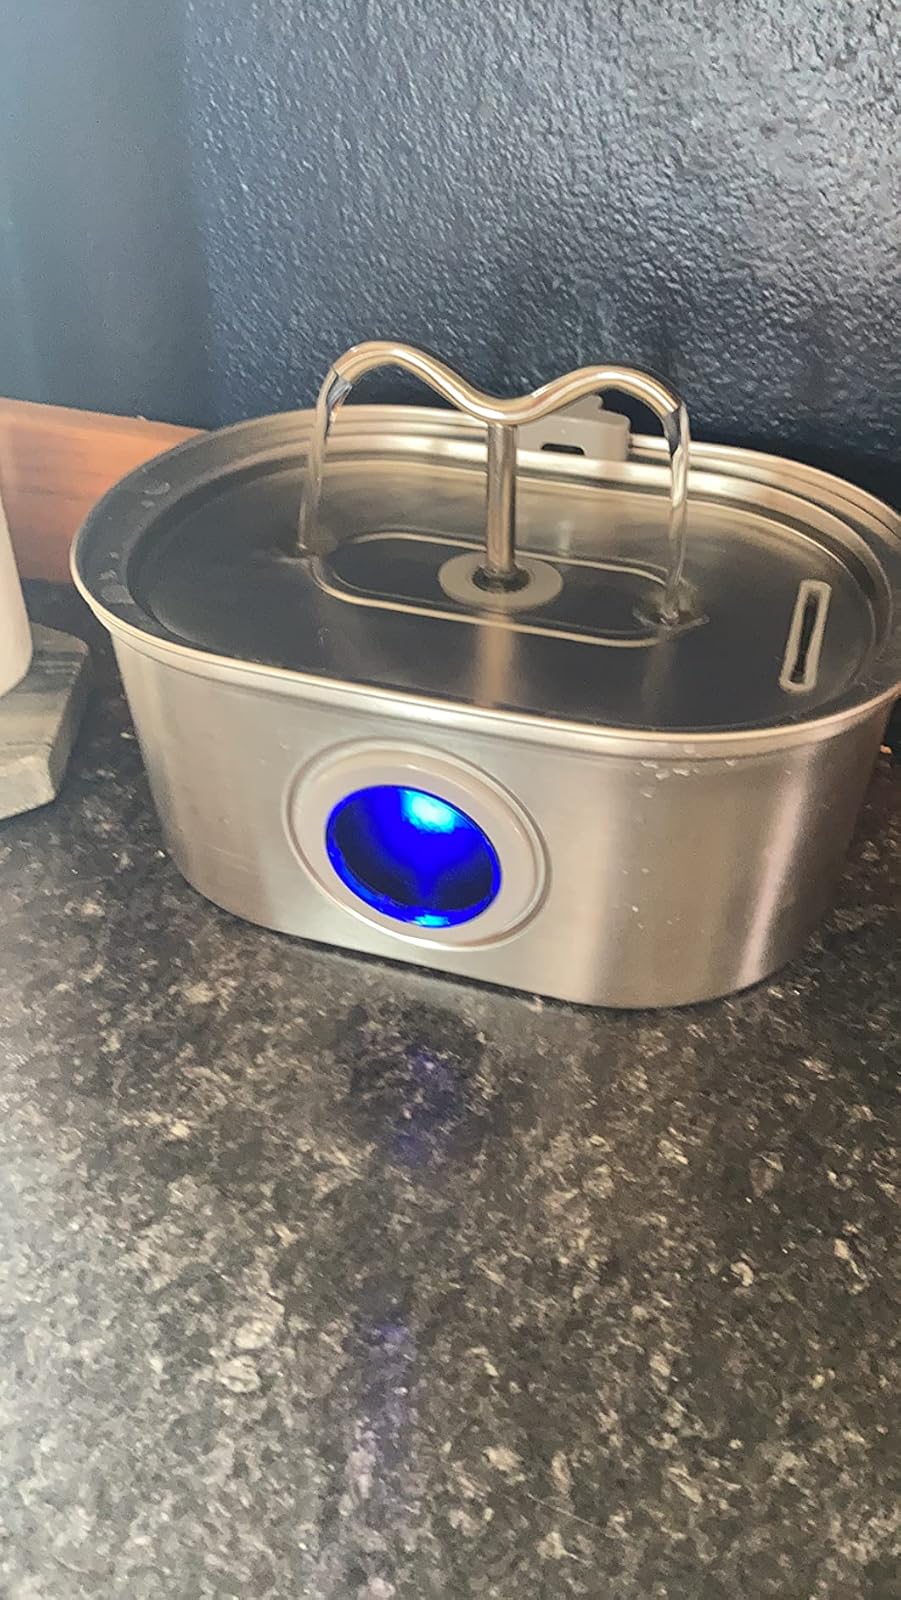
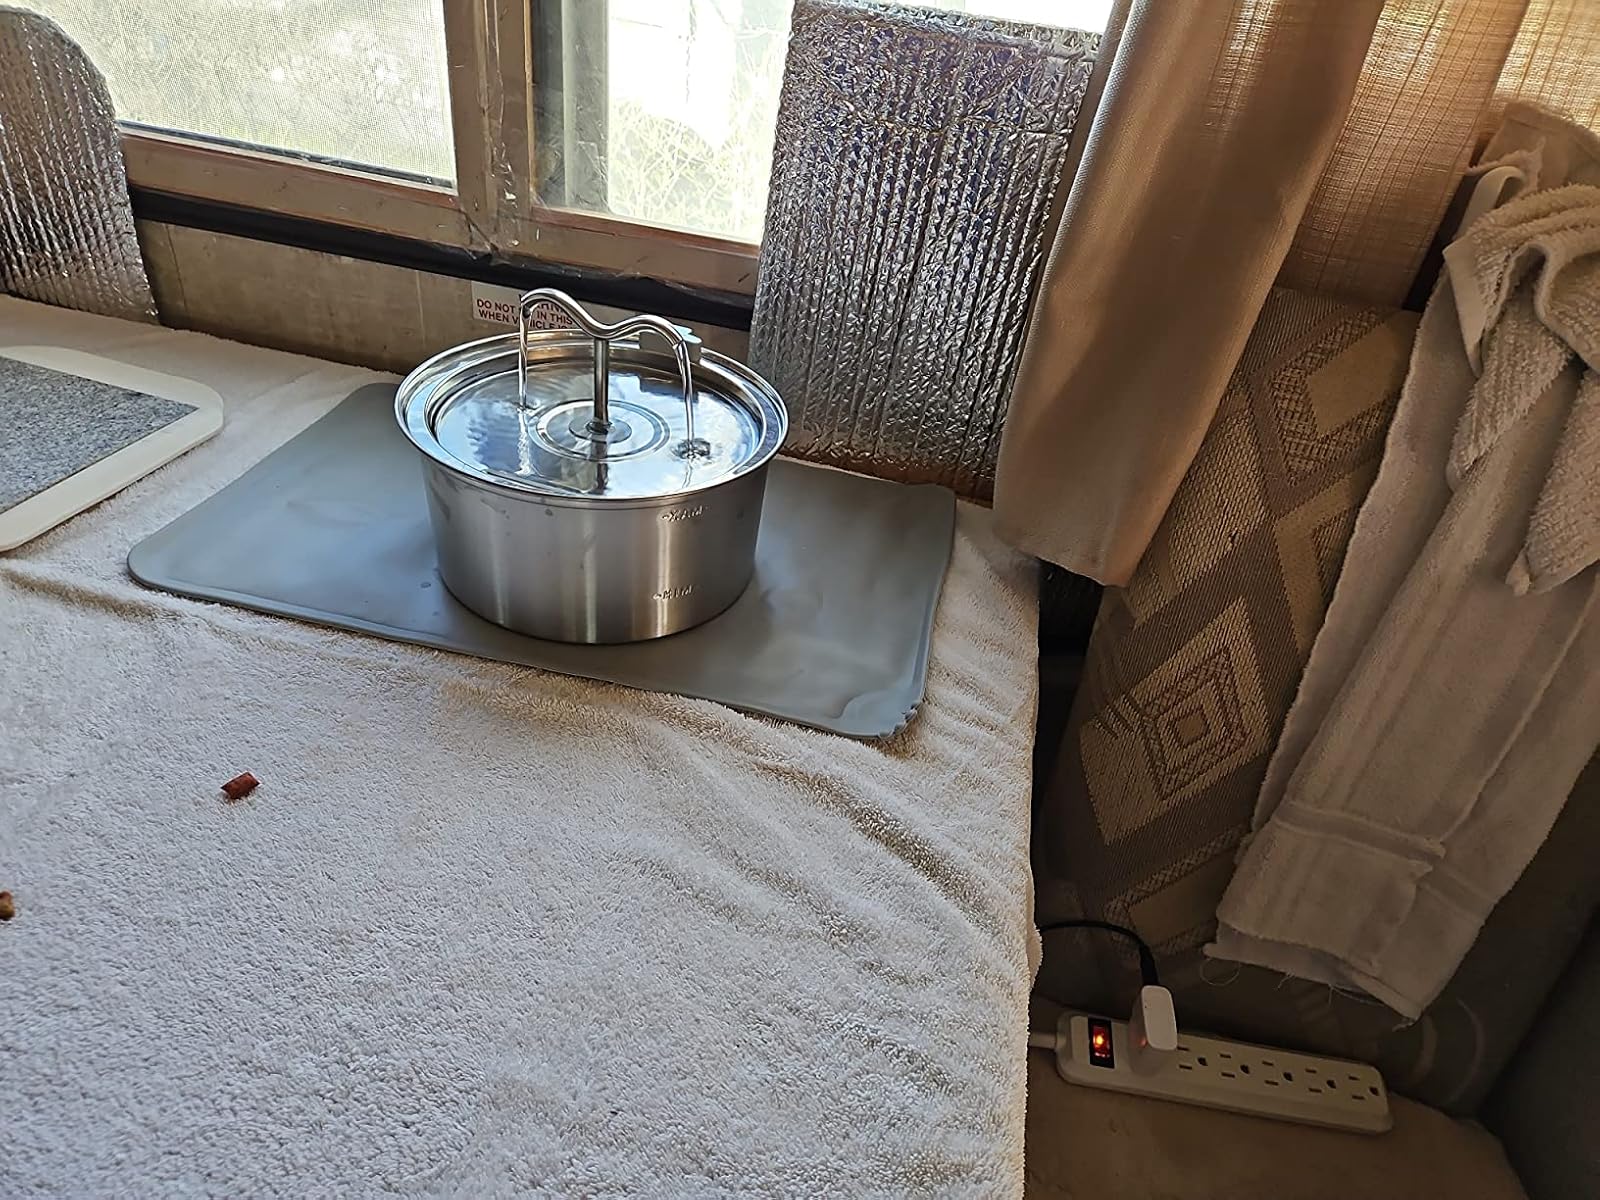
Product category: items_bowl
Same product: no